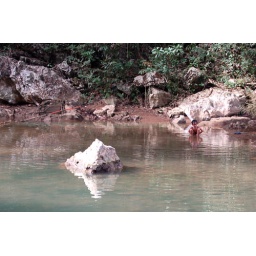
A child in the water playing and/or taking a bath